Helenium

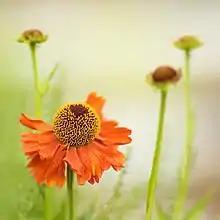
"Helenium" hybrid "Moerheim Beauty" <a href="http%3A//www.mobot.org/gardinghelp/plantfinder/plant.asp%3Fcode%3DC940">

Numerous cultivars have been developed for garden use - mainly from "H. autumnale" and "H. bigelovii". They are useful for late summer and fall bloom, usually in less formal compositions. They are appropriate for native gardens in areas where they are indigenous, and they look wonderfully in bouquets. Annual species are easily grown from seed, and perennials should be divided every year in order to retain their vigor. The soil should be fertile with a generous amount of organic manner in the form of compost, manure or other decayed organic matter in addition to, perhaps, an application of a complete fertilizer in spring. Heleniums should be grown in full sun average to moist soil with good drainage. They are drought tolerant, but should be watered on planting and regularly until established.